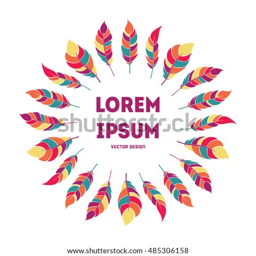
decorative colorful flat feathers frame .